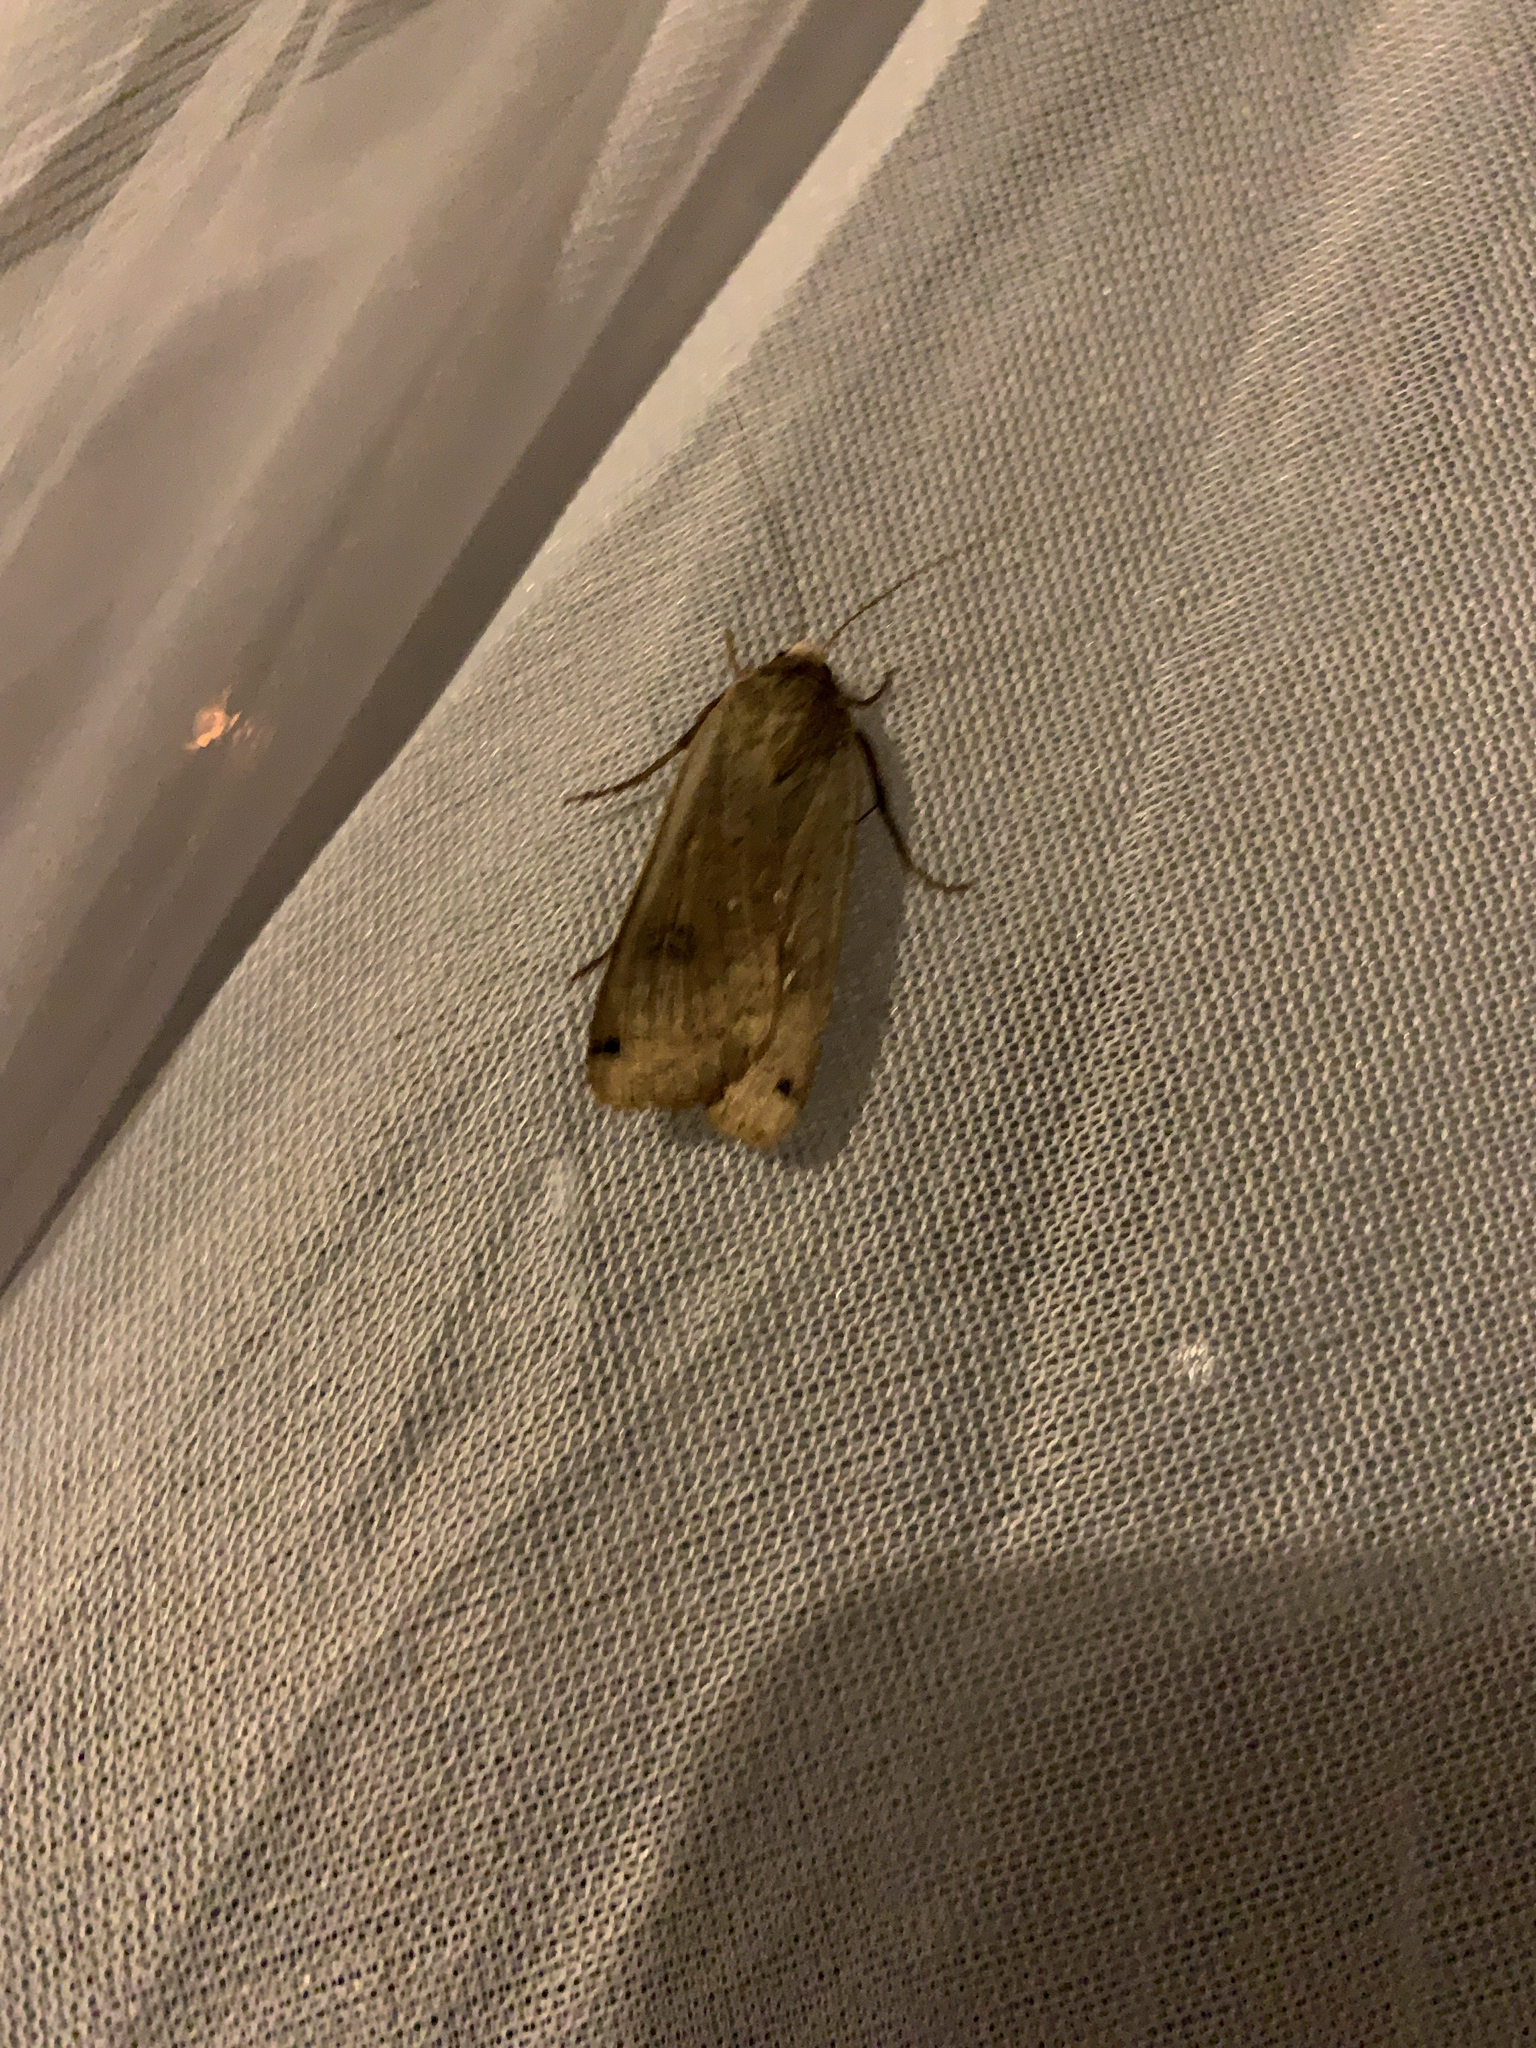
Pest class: cutworms